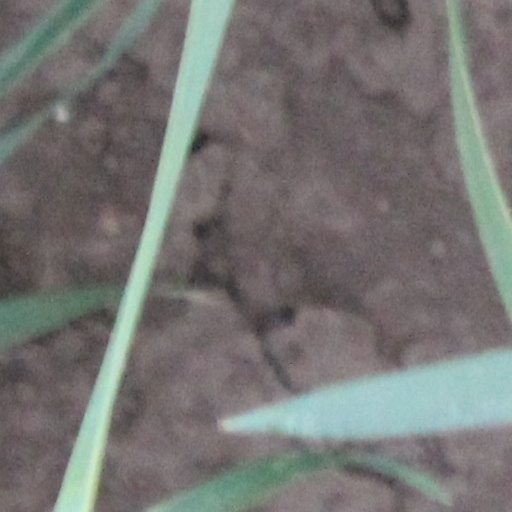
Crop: wheat